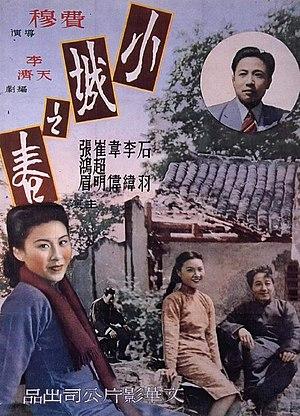
Printemps dans une petite ville est un film chinois réalisé par Fei Mu en 1948.